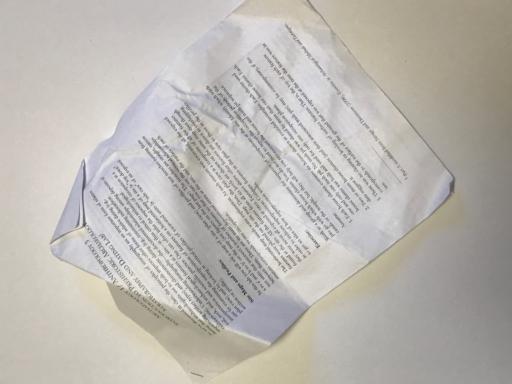
Label: paper